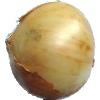
Label: white_onion